Cognitive bias in animals

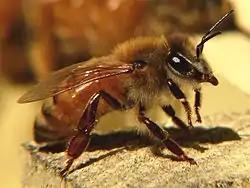
Honeybees become pessimistic after being shaken

Honeybees ("Apis mellifera carnica") were trained to extend their proboscis to a two-component odour mixture (CS+) predicting a reward (e.g., 1.00 or 2.00 M sucrose) and to withhold their proboscis from another mixture (CS−) predicting either punishment or a less valuable reward (e.g., 0.01 M quinine solution or 0.3 M sucrose). Immediately after training, half of the honeybees were subjected to vigorous shaking for 60 s to simulate the state produced by a predatory attack on a concealed colony. This shaking reduced levels of octopamine, dopamine, and serotonin in the hemolymph of a separate group of honeybees at a time point corresponding to when the cognitive bias tests were performed. In honeybees, octopamine is the local neurotransmitter that functions during reward learning, whereas dopamine mediates the ability to learn to associate odours with quinine punishment. If flies are fed serotonin, they are more aggressive; flies depleted of serotonin still exhibit aggression, but they do so much less frequently.